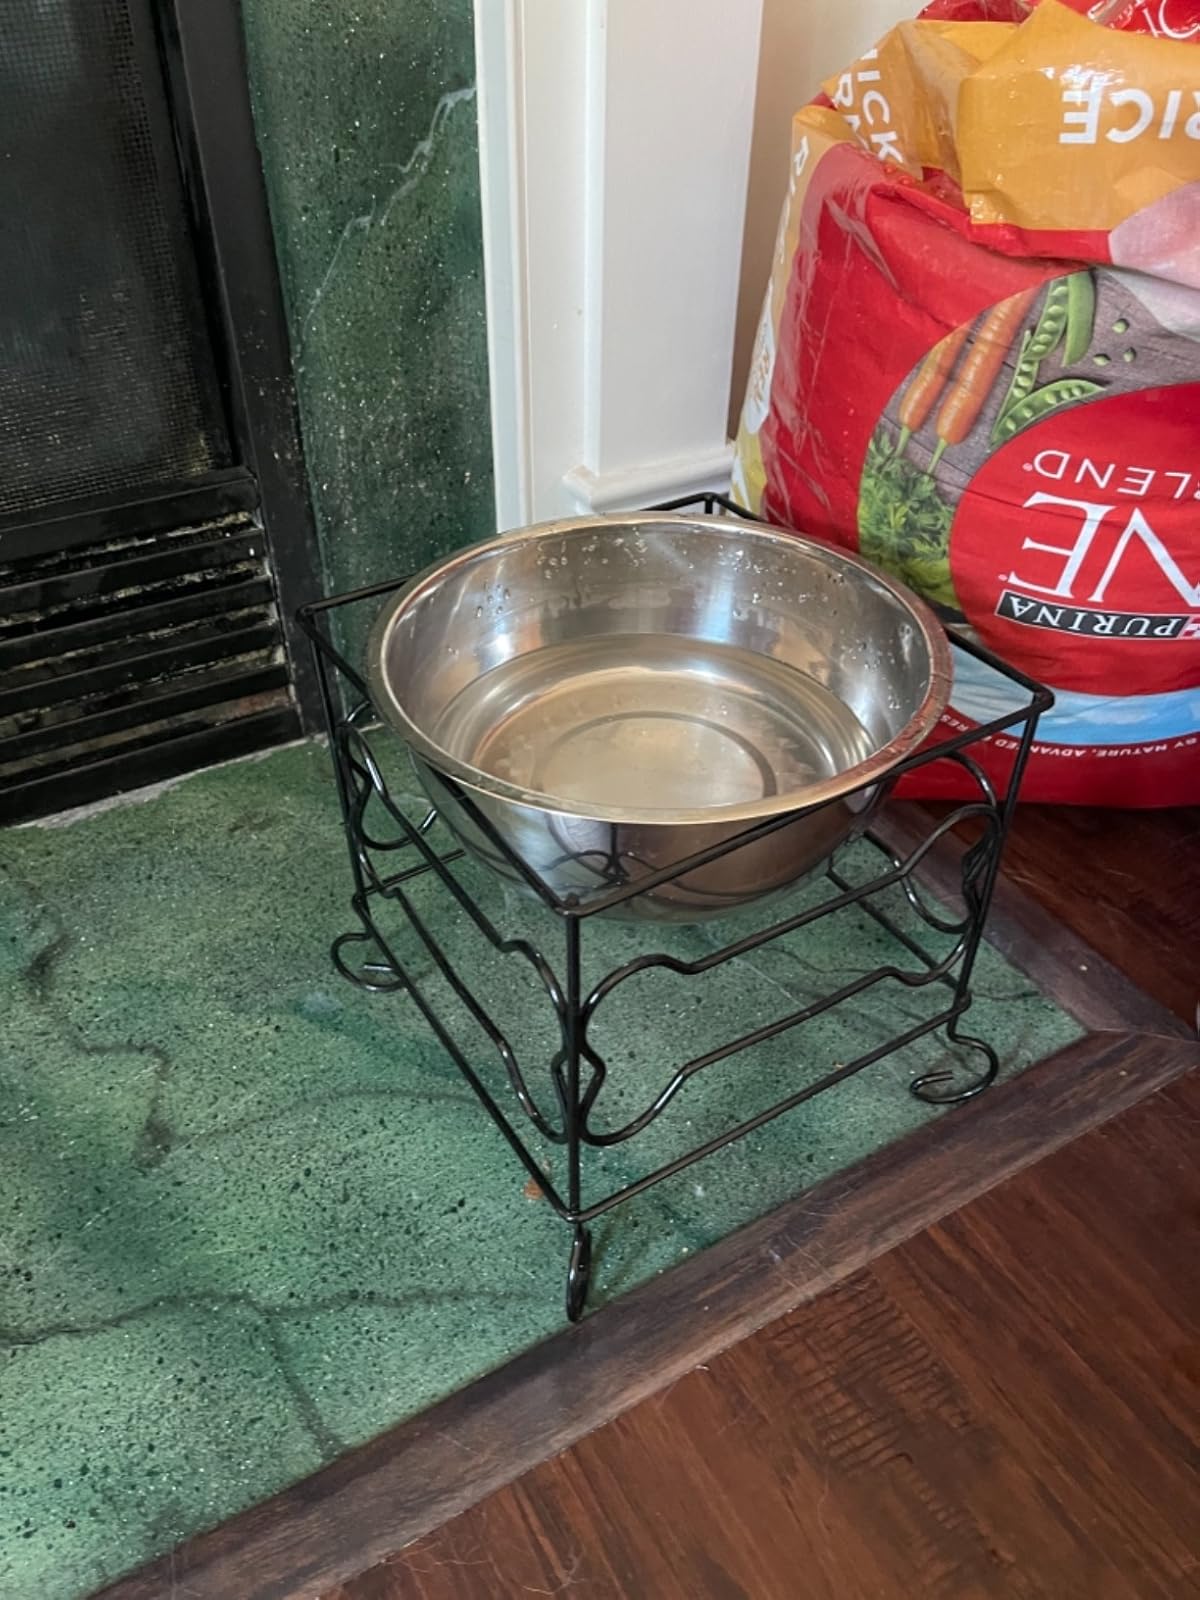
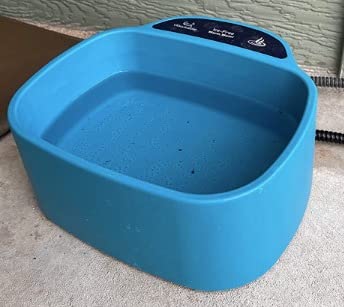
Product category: items_bowl
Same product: no